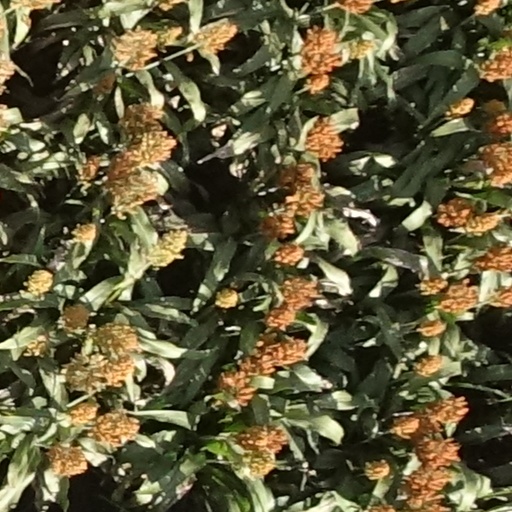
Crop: sorghum